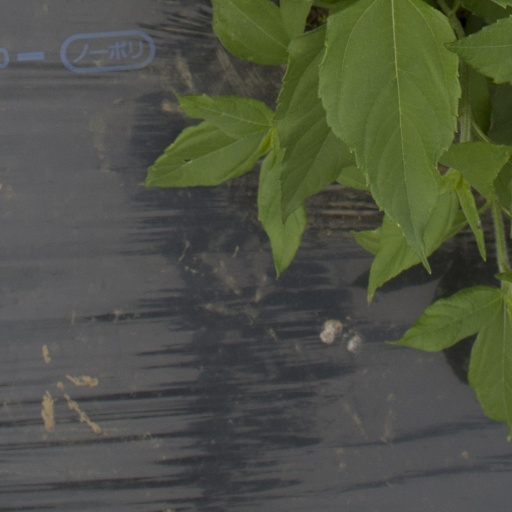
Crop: Jerusalem artichoke